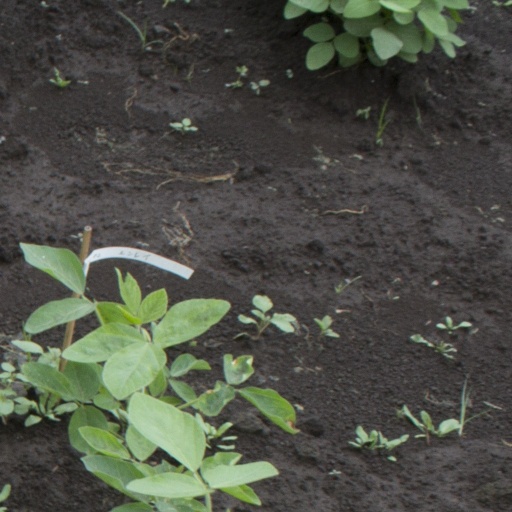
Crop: soybean